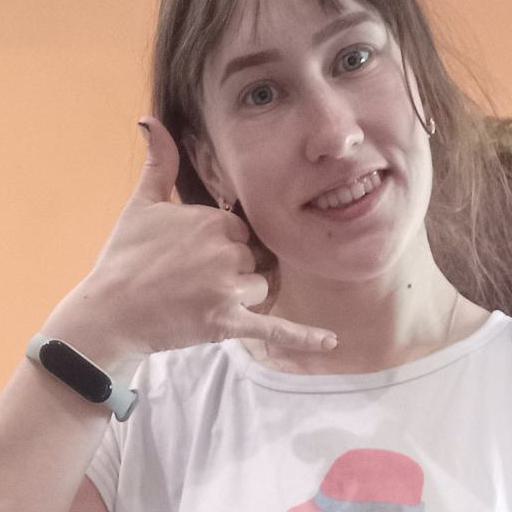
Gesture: call